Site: brandenburg
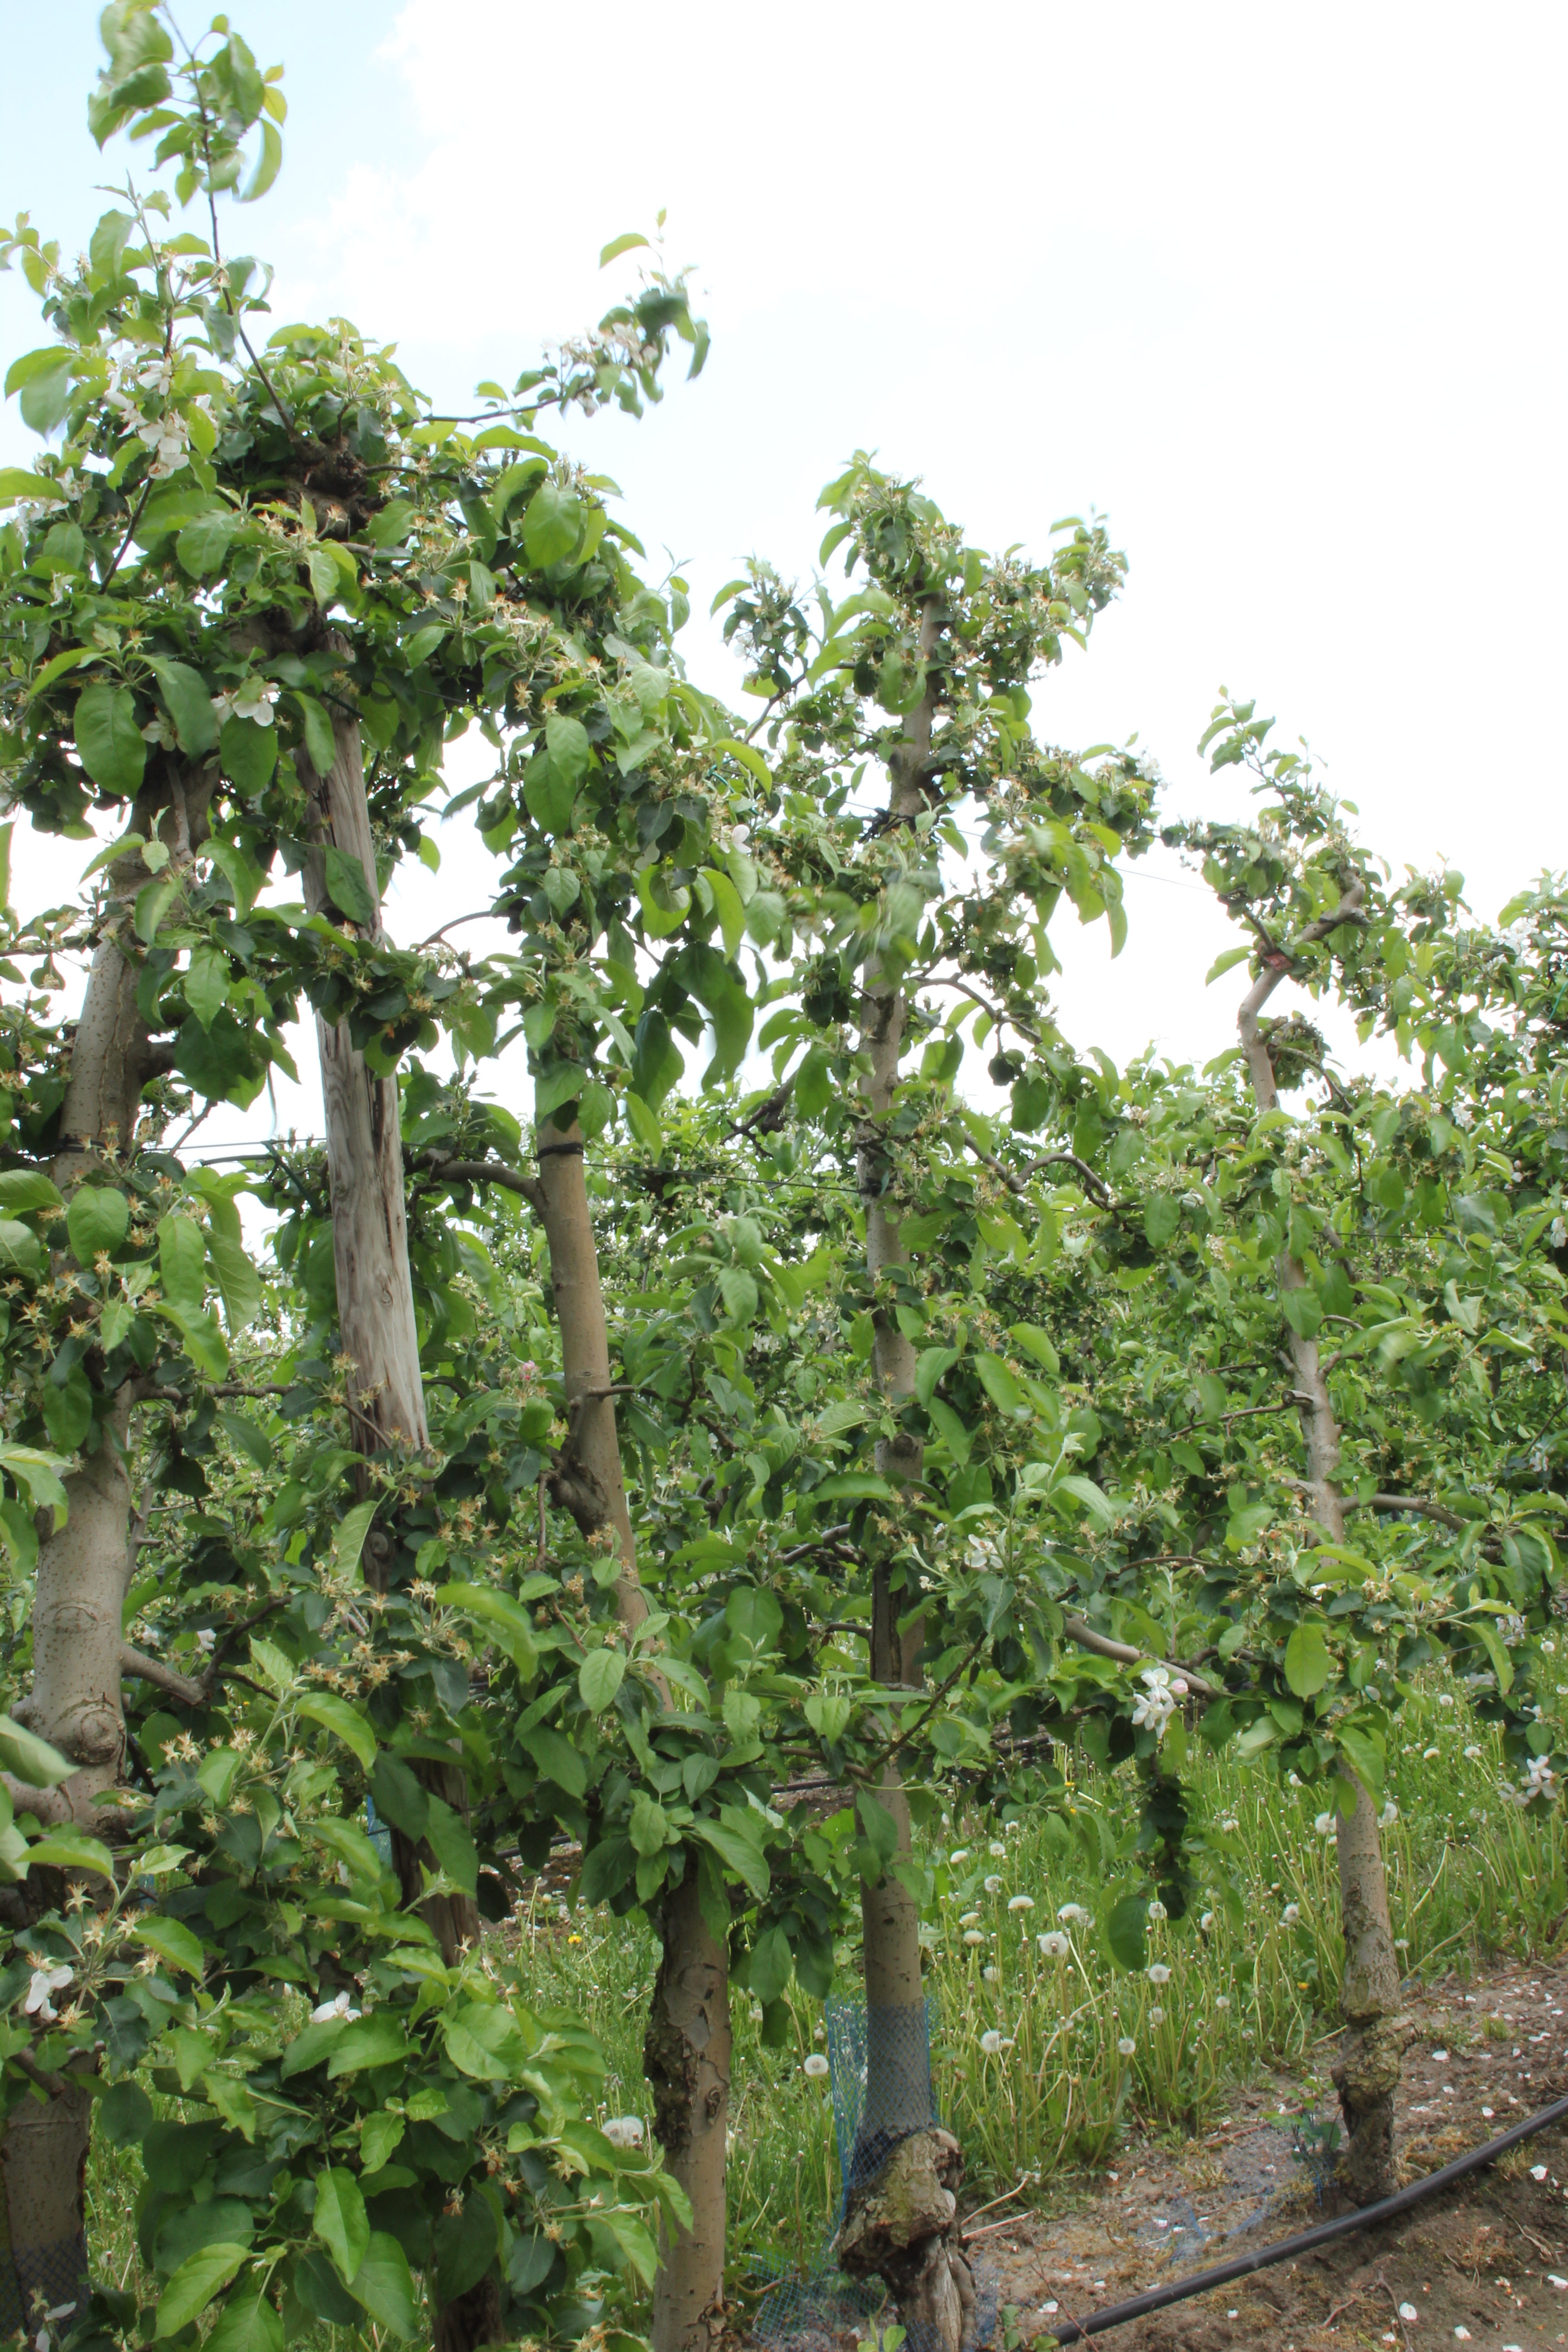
Growth stage (BBCH 67): Flowering